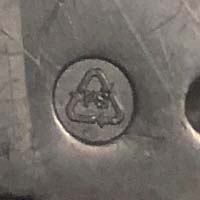
Plastic recycling code class: 6_polystyrene_PS